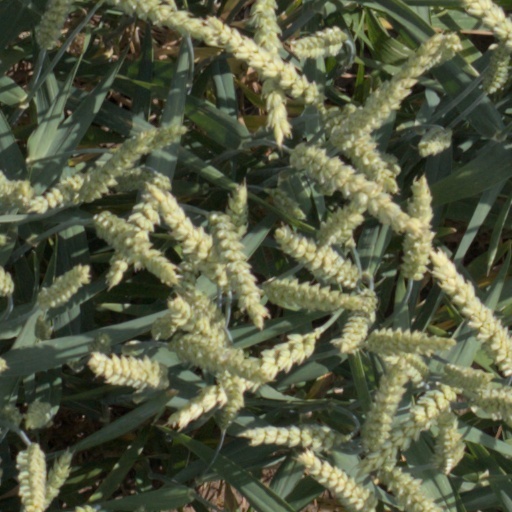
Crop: wheat